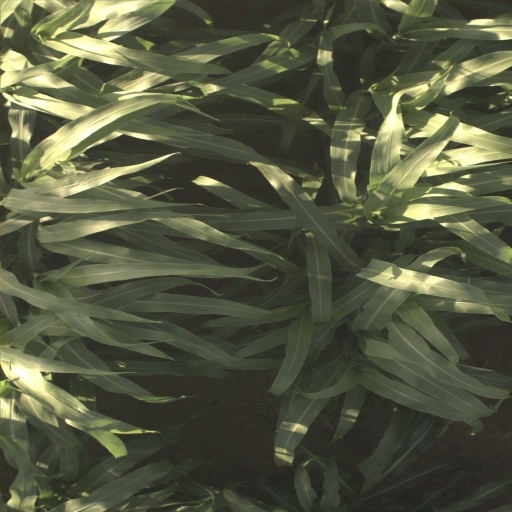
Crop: sorghum